John Amson

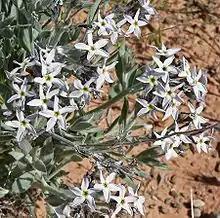
Amsonia flower

In 1760, a perennial flower, the genus of "Amsonia" Blue Star, was named after Amson. It came about after then-General George Washington, on campaign during the French and Indian War, contracted what he believed to be the consumption, called tuberculosis today. In 1758, on his way to Williamsburg, Washington sought a definitive answer as to his illness, stopped for a medical consultation at the Governor's Palace, where Dr. Amson lived on the north-west edge of town. Amson diagnosed Washington with a common cold and convinced him he was not going to die.